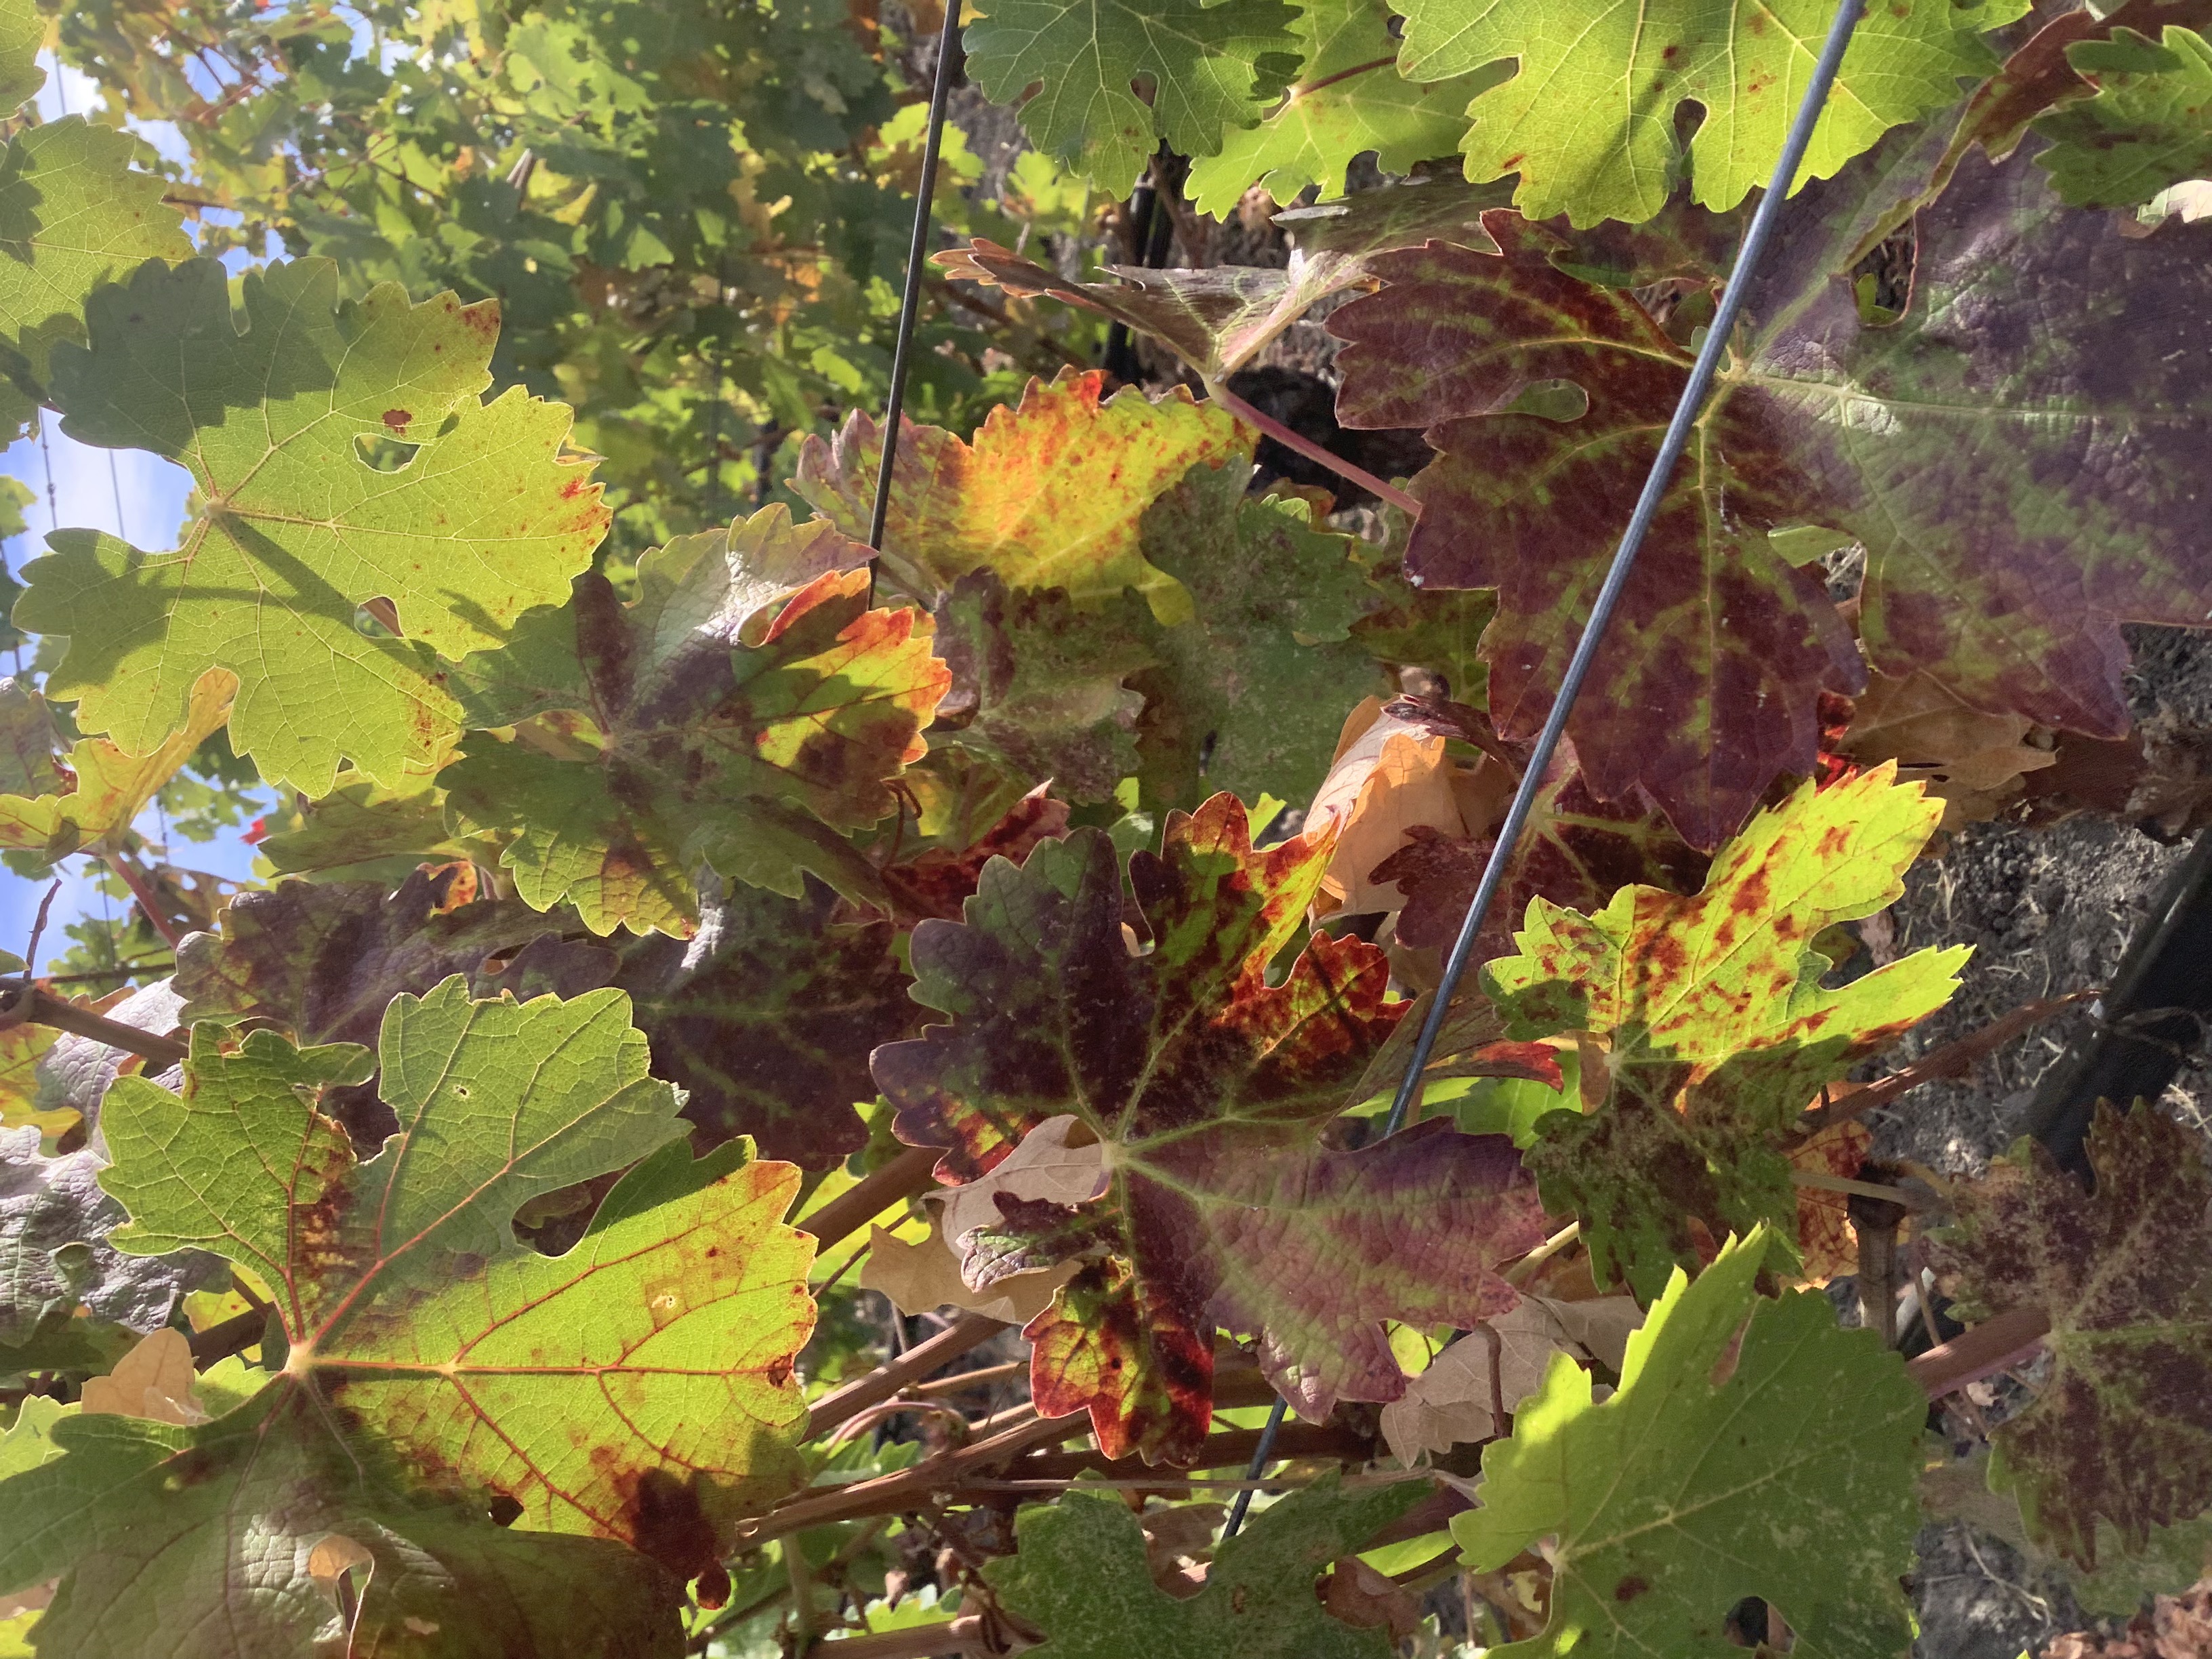
Label: Red Blotch